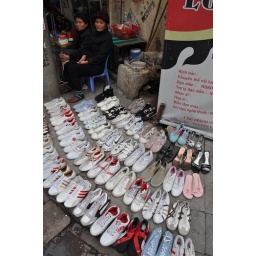
Used shoes for sale on a street corner in Hanoi.